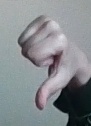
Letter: waw